Graham Warren

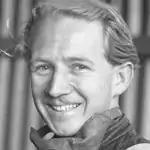
Graham Warren in 1953

Graham Warren (1926 in Suva, Fiji – 2005) was an international motorcycle speedway rider who finished third in the 1950 Speedway World Championship final and was a member of the Australian national speedway team.